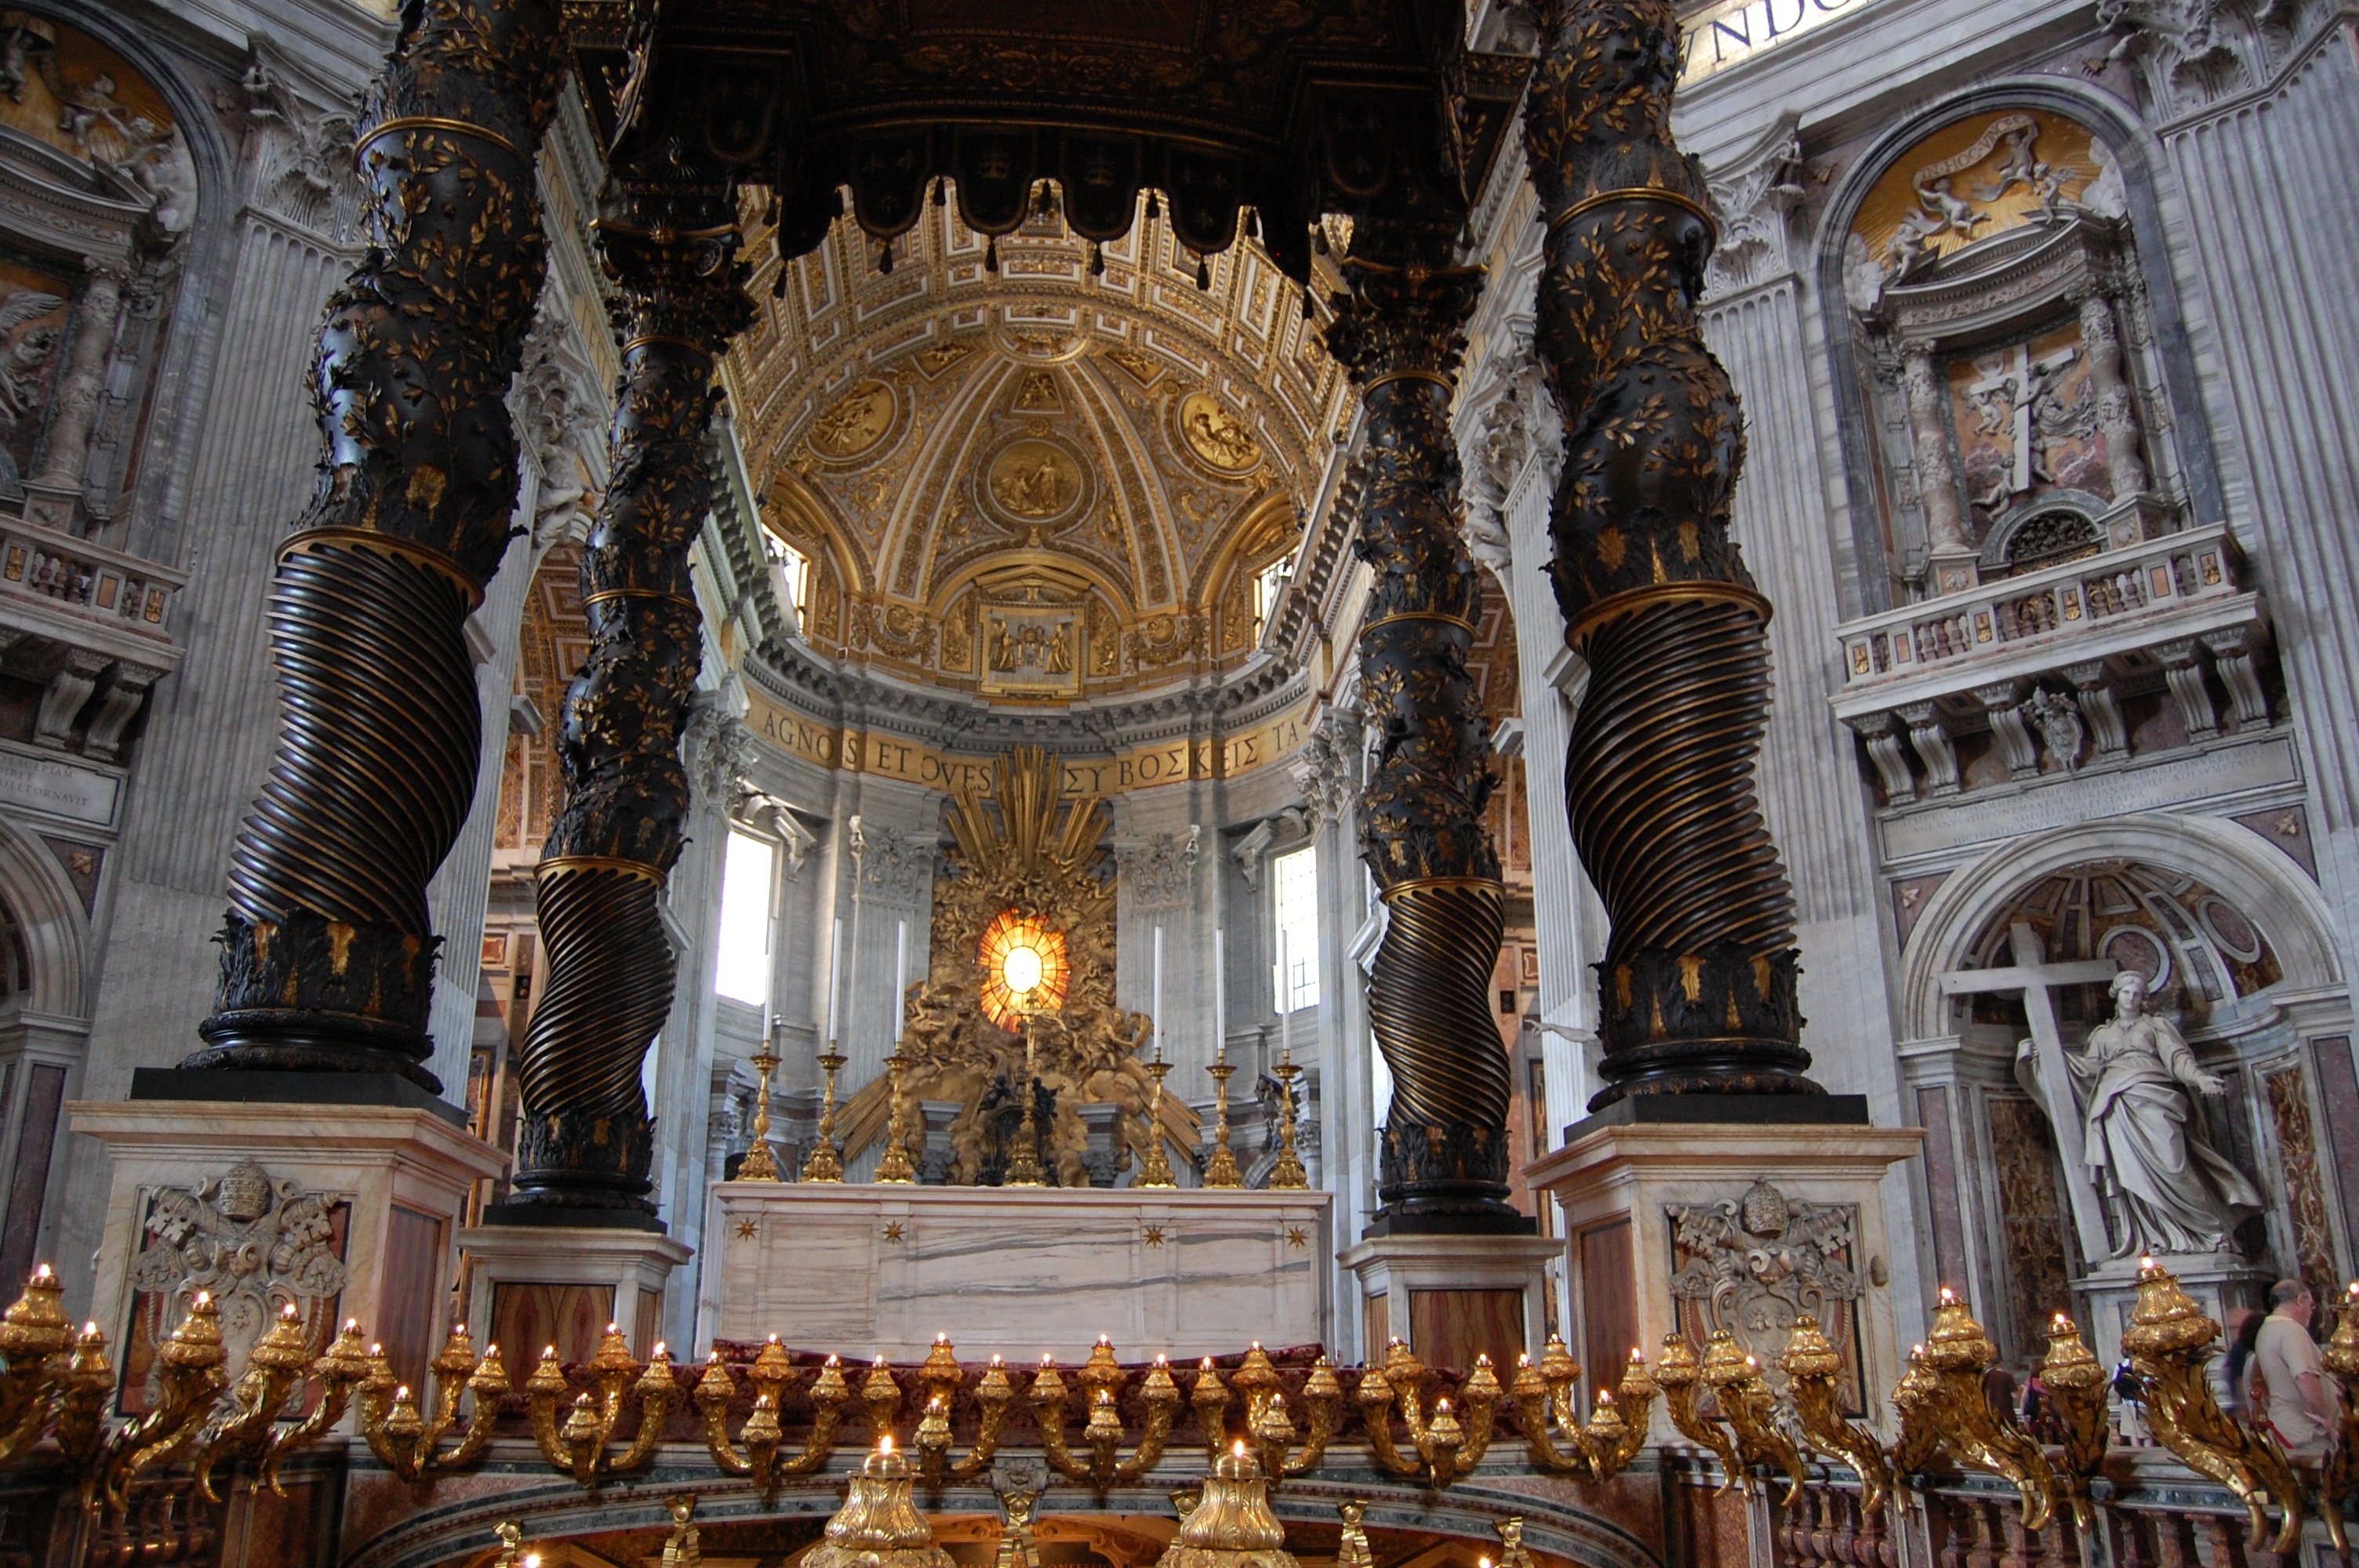
building, palace, church, cathedral, place of worship, vatican, faith, basilica, ancient history, baldachin